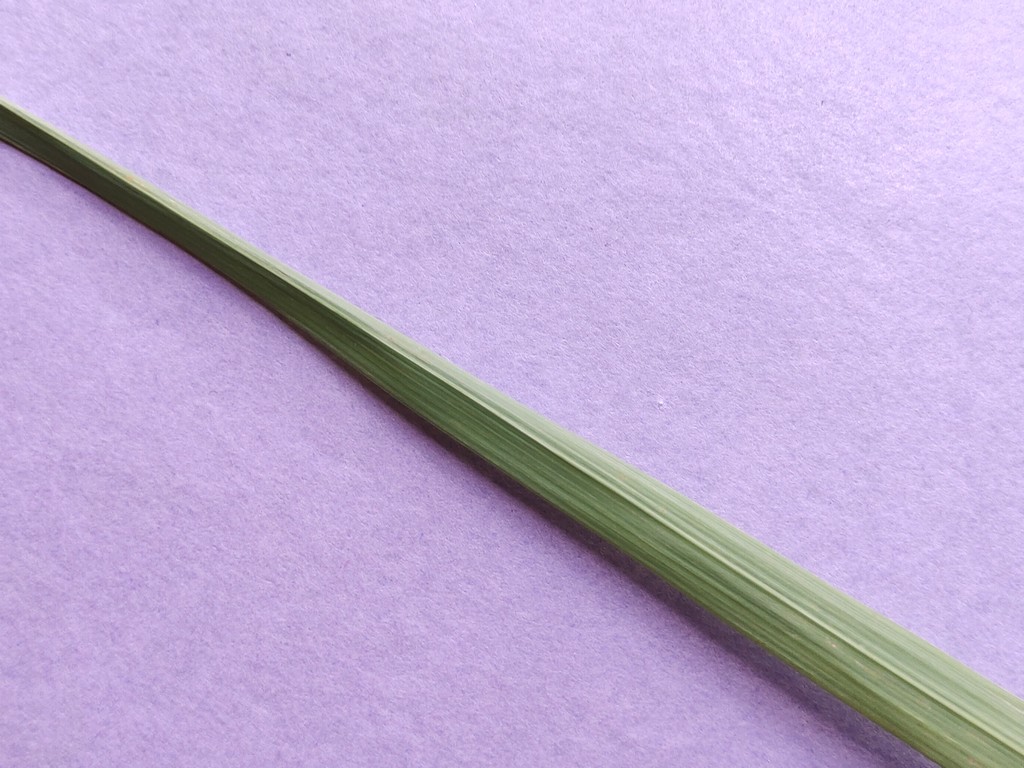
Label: Healthy